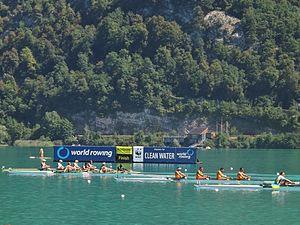
Vue de la ligne d'arrivée, lors de la première journée des championnats du monde d'aviron 2015 sur le lac d'Aiguebelette, en Savoie.